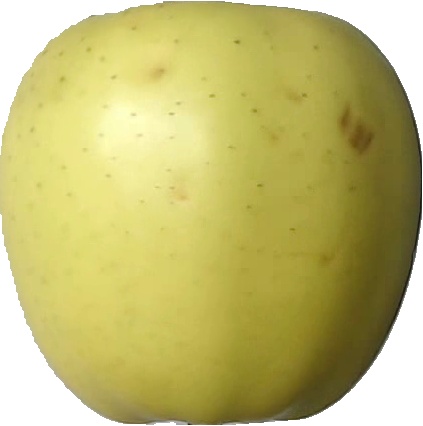
Label: apple_golden_2